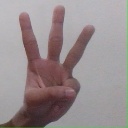
अक्षर: व